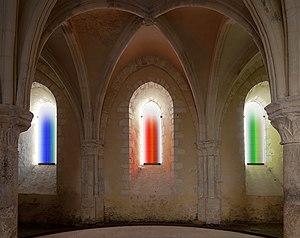
salle capitulaire
Udo Zembok est un artiste plasticien franco-allemand.